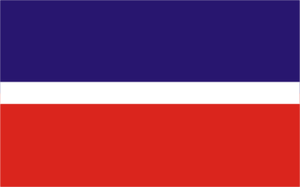
La Resistência Nacional Moçambicana plus connue sous son acronyme ReNaMo ou RENAMO est une ancienne guérilla armée du Mozambique transformée en parti politique depuis la fin de la guerre civile en 1992. Depuis mai 2018, le chef de la Renamo est Ossufo Momade. Le parti est actuellement affilié à l'Internationale démocrate centriste et membre associé de l'Union démocrate internationale.